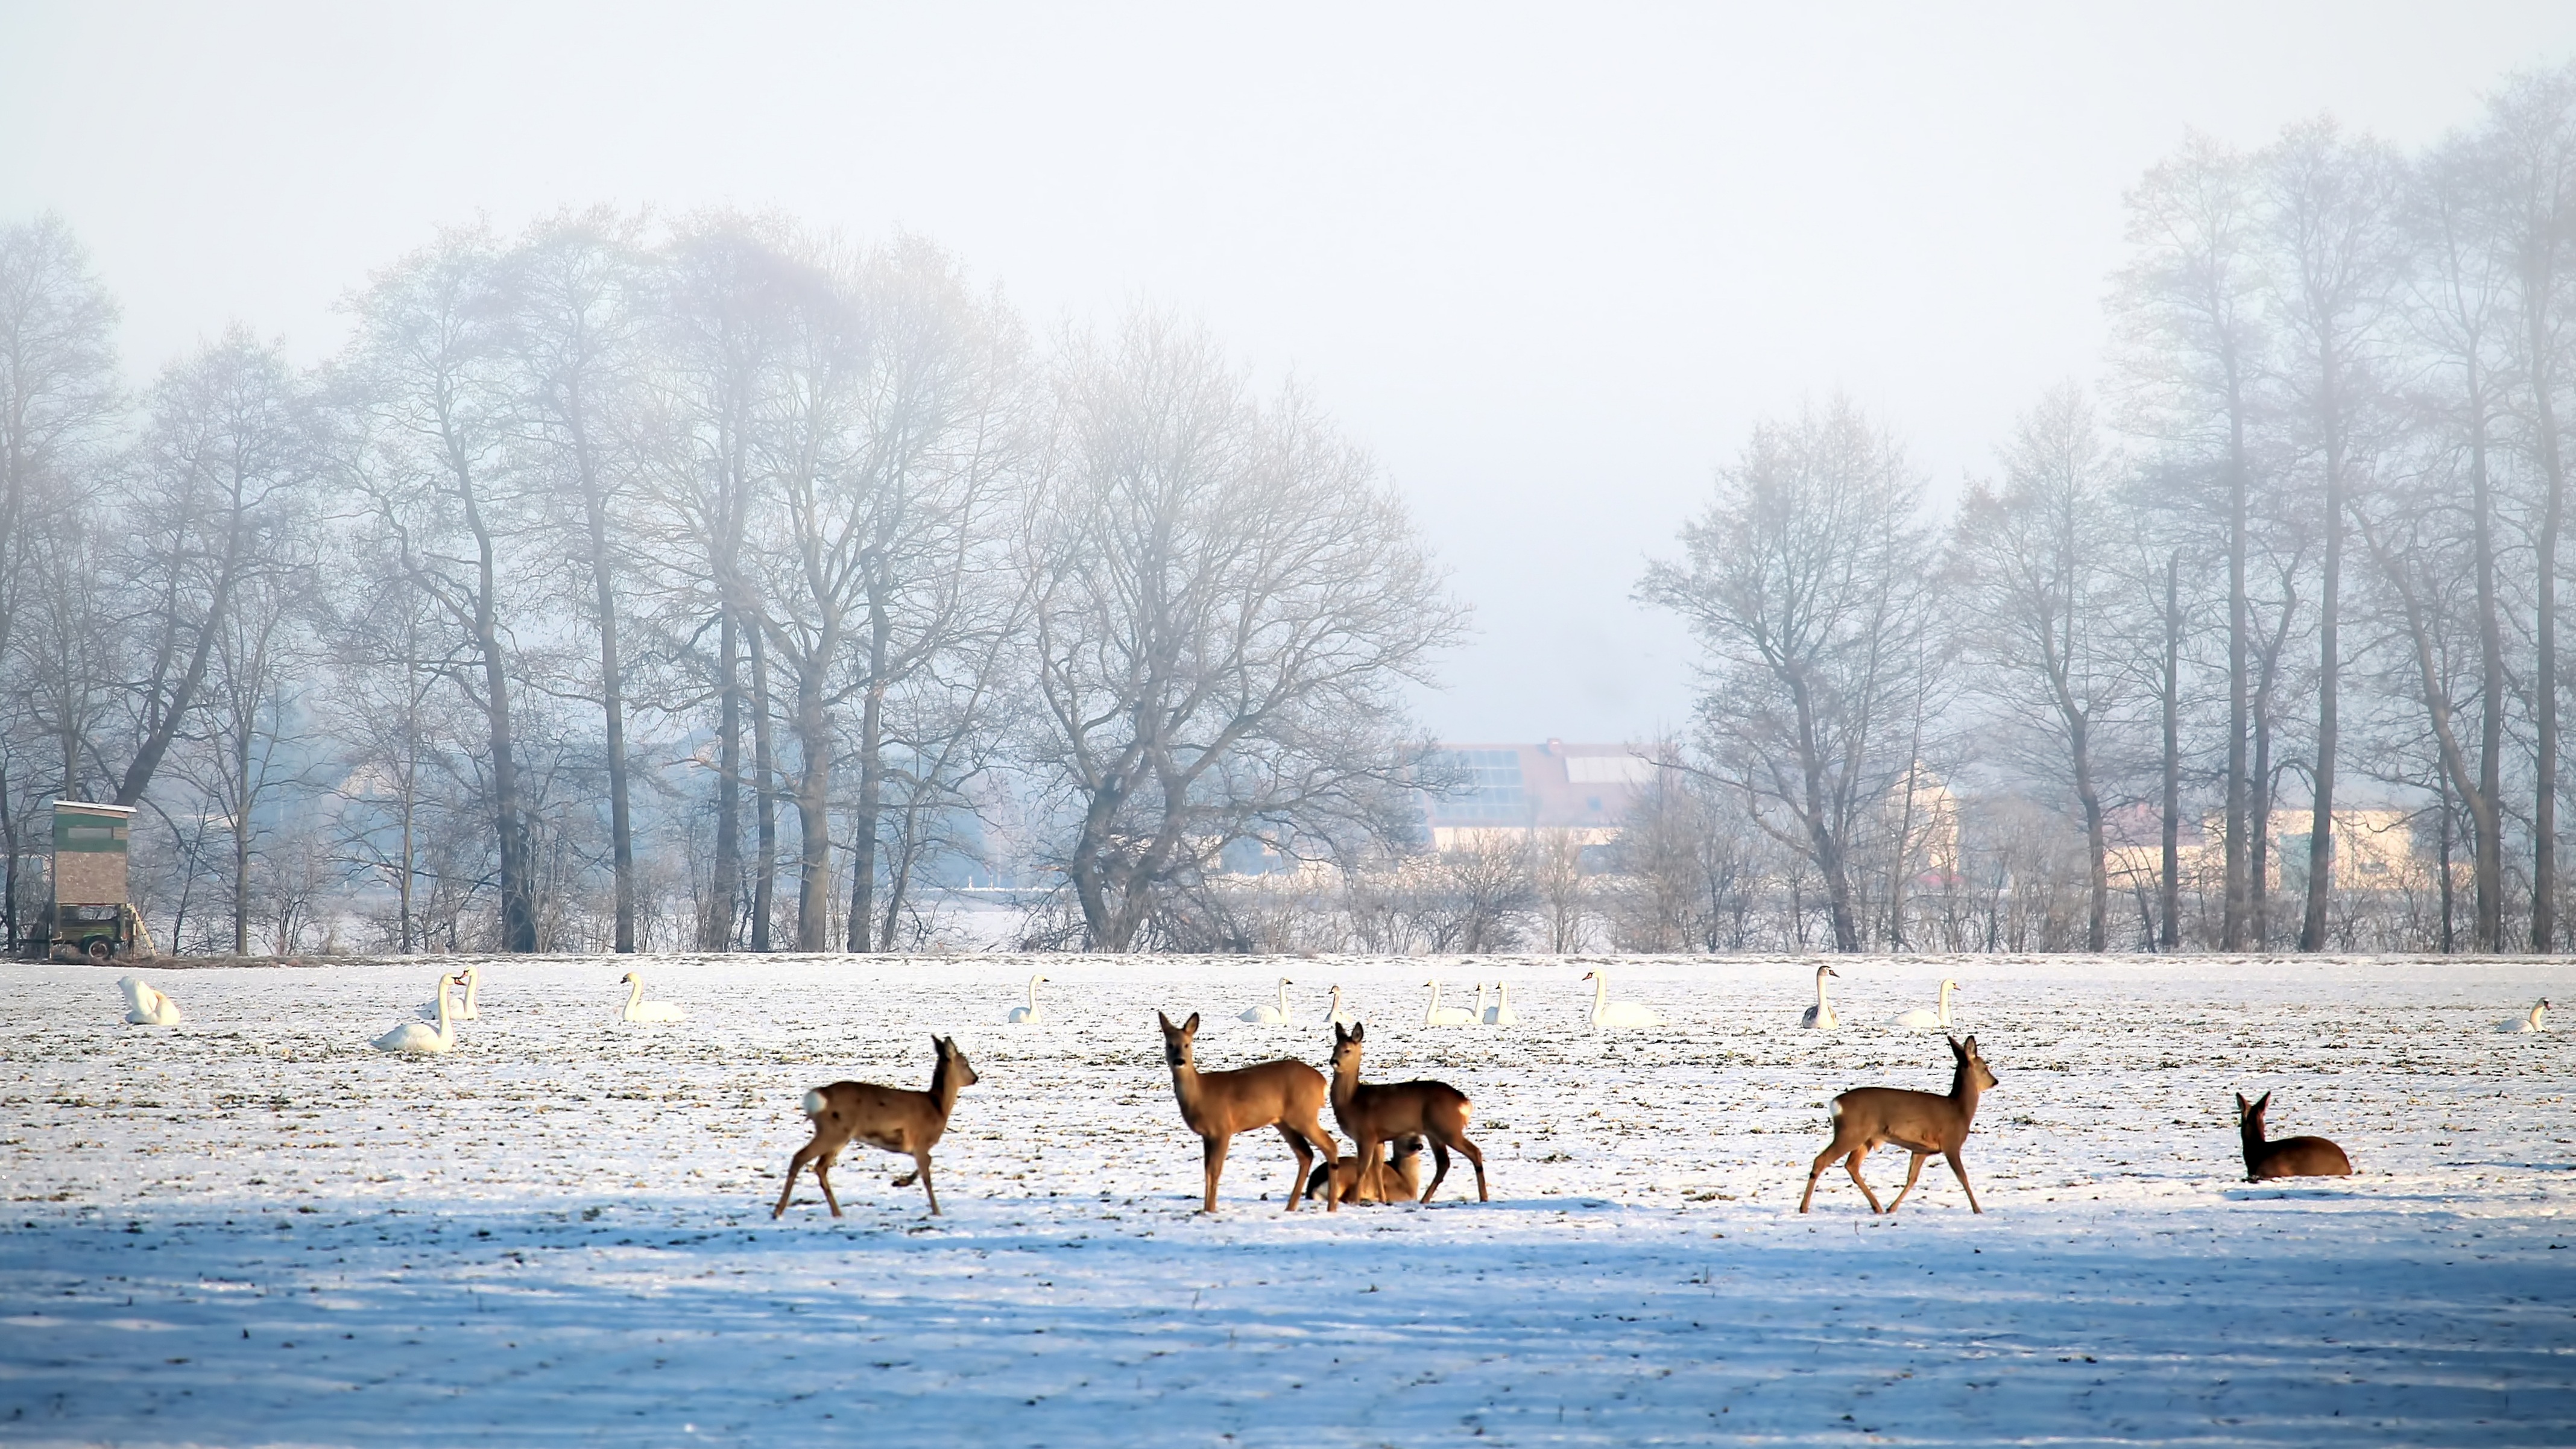
landscape, winter, cold, icy, snow, foggy, slurry, wintry, deer, fallow deer, elbaue, prettin